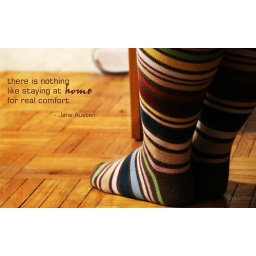
Spent most of the day in bed or sitting in front of the computer post 12-hr night shift. Ahhh, another lazy day.83/365.